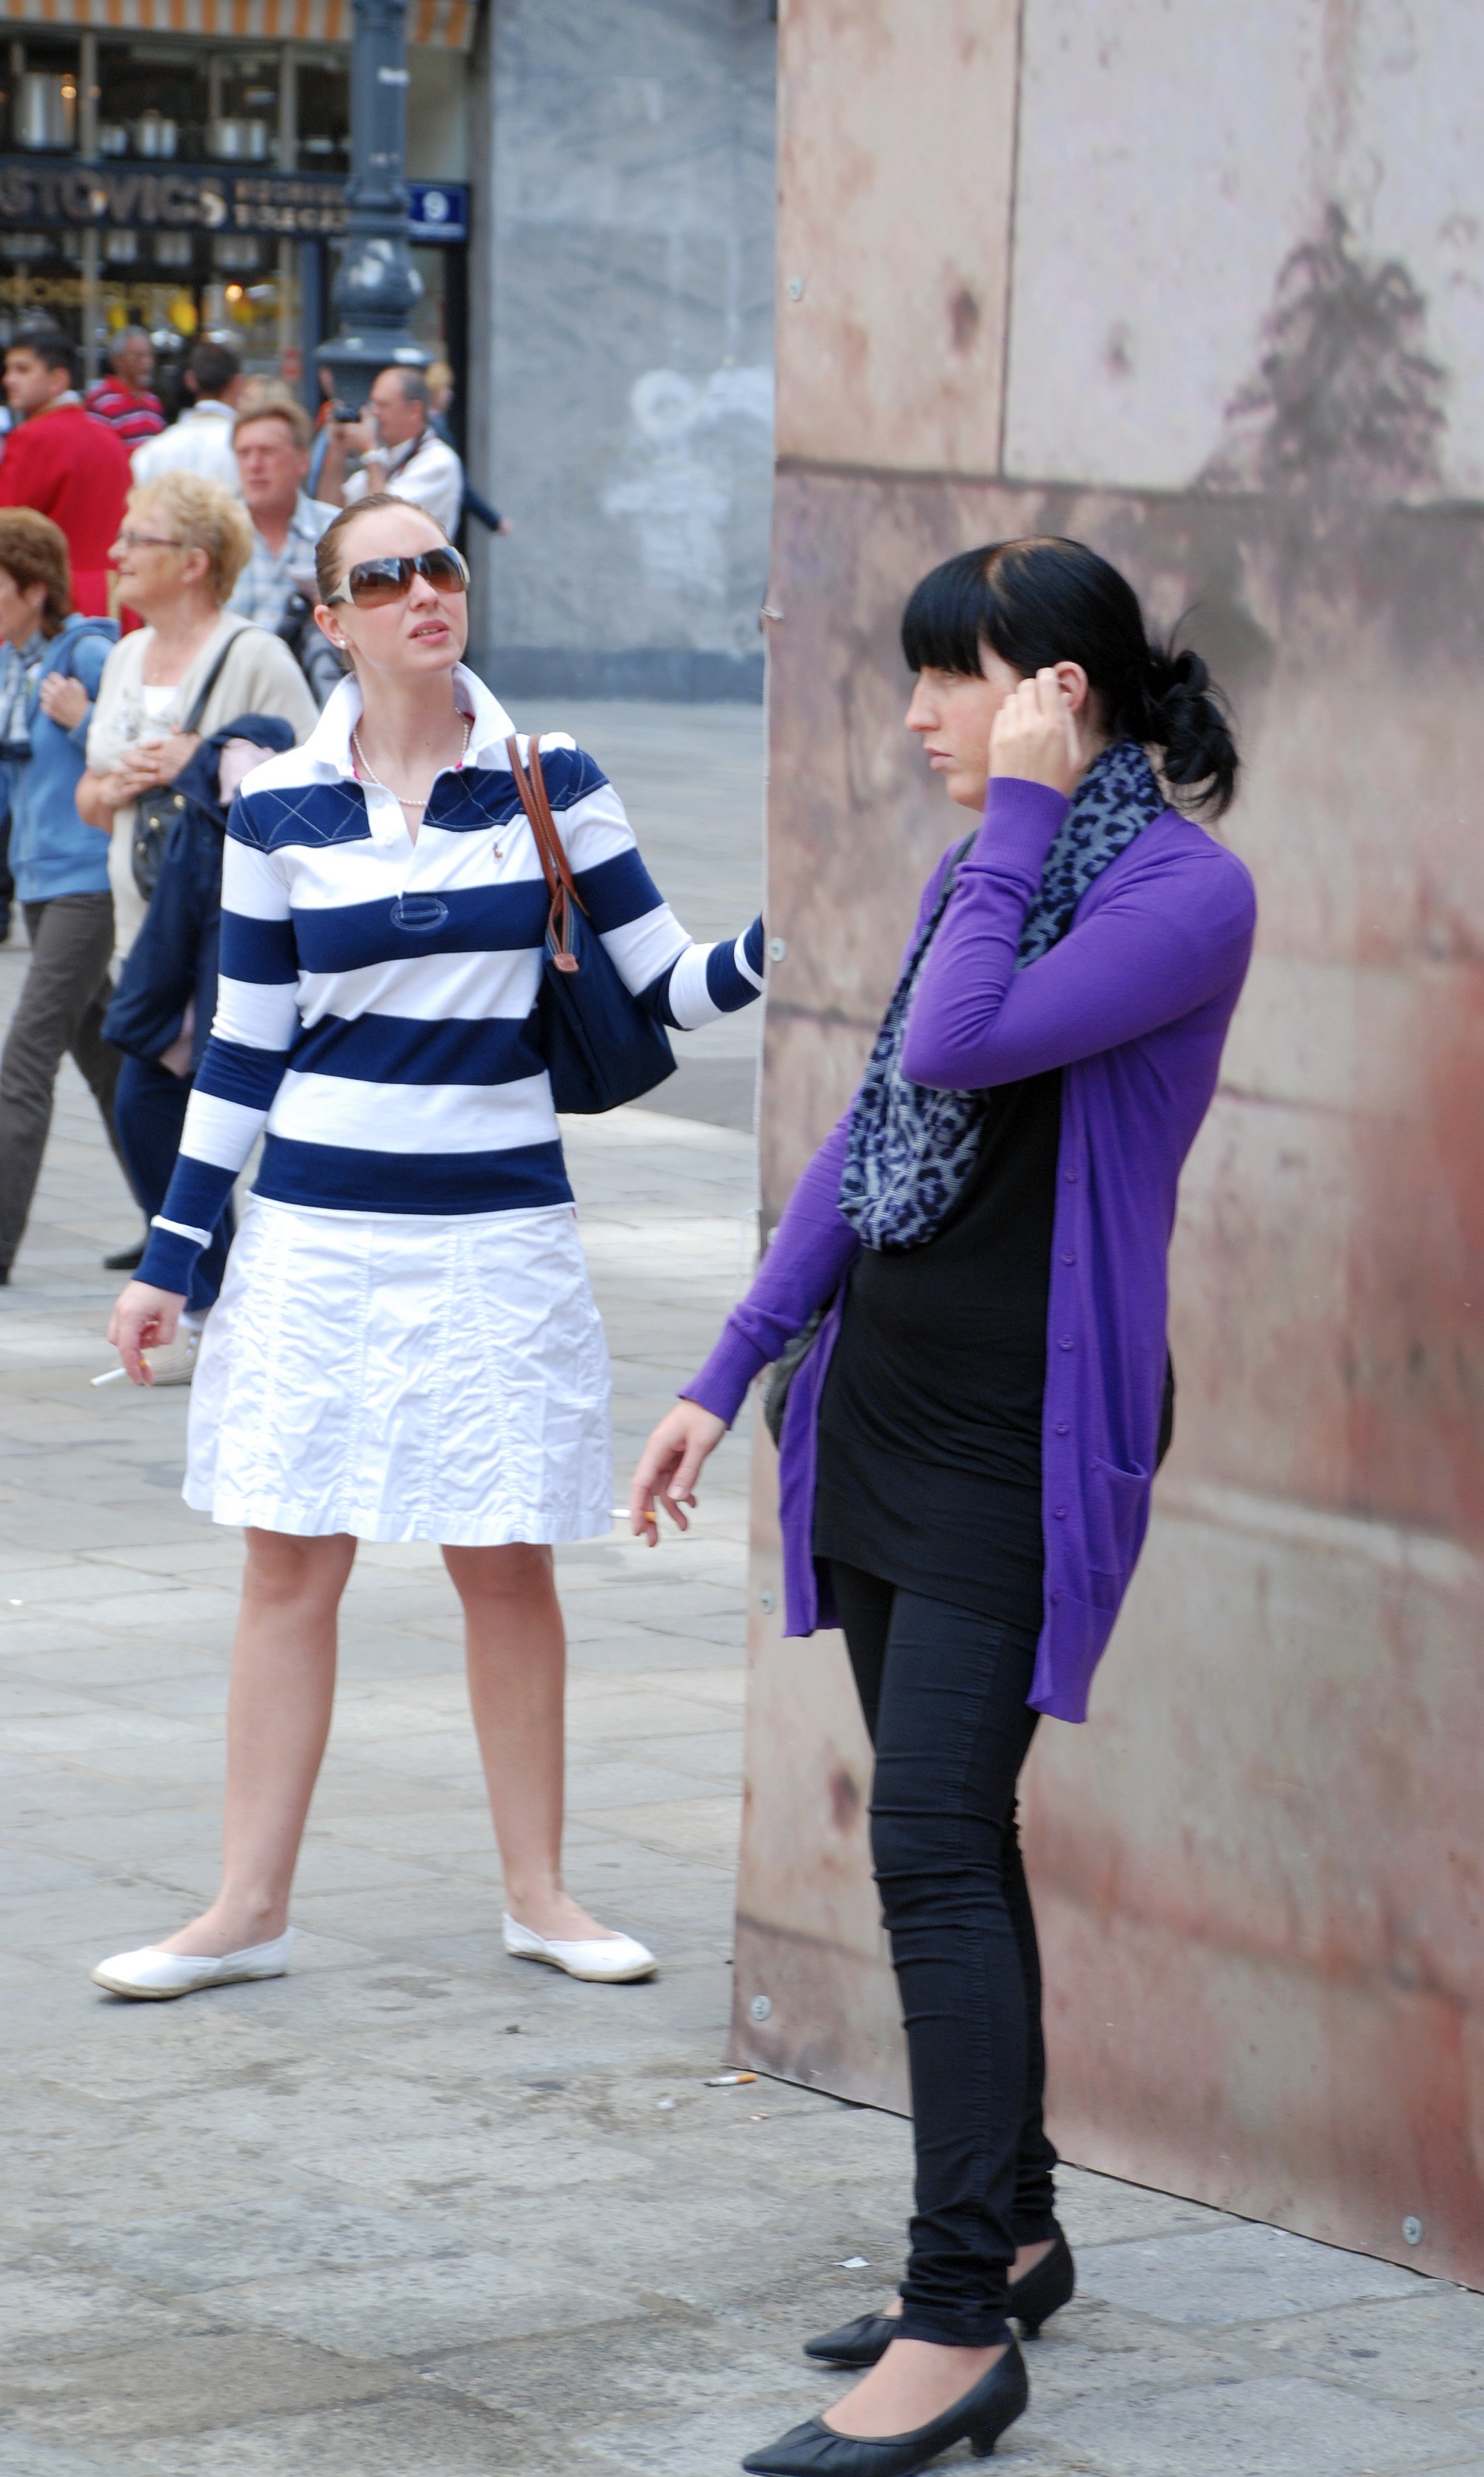
city, cityscape, europe, spring, color, fashion, blue, nikon, clothing, austria, dress, vienna, nikkor, d80, cityscapes, wien, 18135mmf3556g, 18135mm, nikond80, osterreich, photo shoot